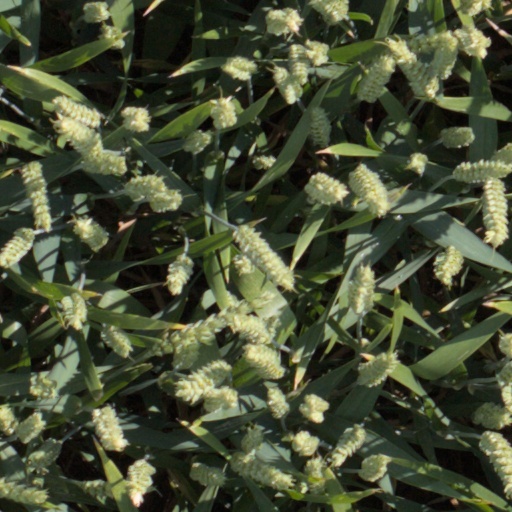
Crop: wheat